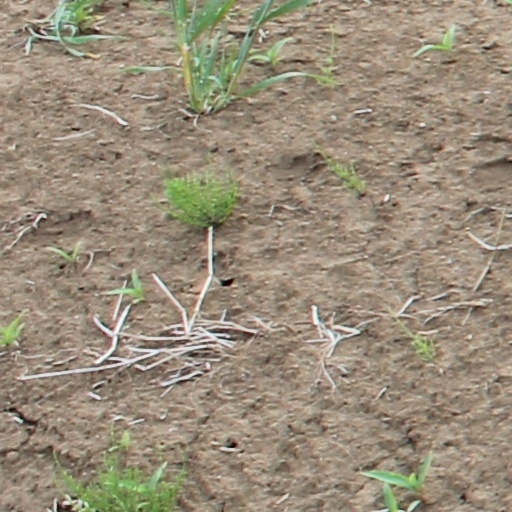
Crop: wheat